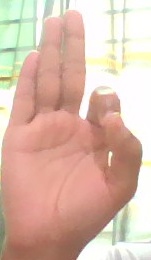
ASL sign: F